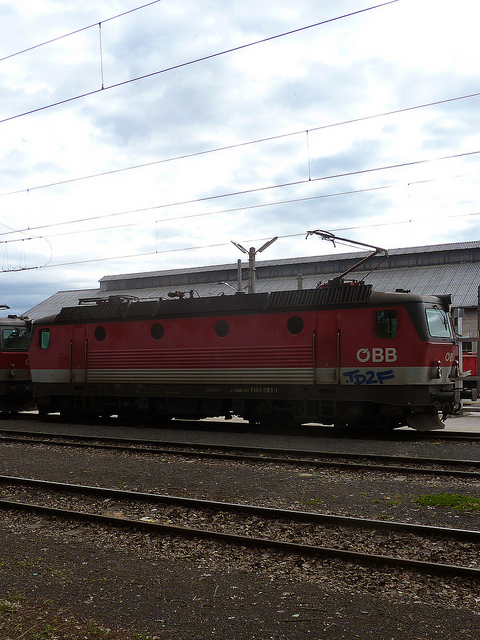
A train going by on some train tracks.

A train or trolley car is shown near a station.

The red train is sitting on the train tracks.

Several train tracks with an electric train on one of them.

a train engine on a track ,with other train cars behind it.